Humberto Suazo

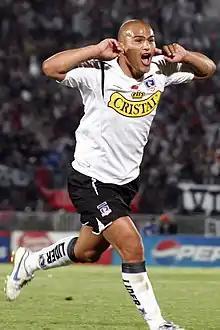
Suazo's trademark celebration.

Suazo began his career with Colo-Colo just in time for the Copa Libertadores 2006. Even though Colo-Colo exited the tournament early, Suazo showed his ability by scoring a hat-trick against Chivas.